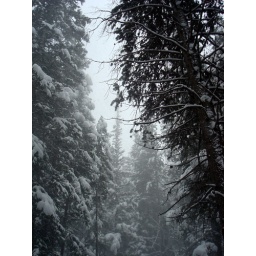
near bear lake in RMNP